Petrus Dasypodius

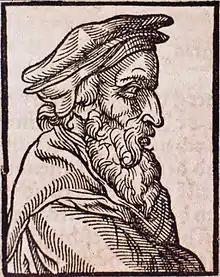
Petrus Dasipodius

Petrus Dasypodius ("Peter Hasenfratz", ca. 1495–1559) was a Swiss humanist. Born in Frauenfeld, he was a teacher and pastor in Zürich from 1527. Due to the Swiss Reformation, he was forced to move back to Frauenfeld in 1530. In 1533, he went to Strasbourg, where he taught Latin at the Carmelite monastery, and later at the "Gymnasium Argentinense".